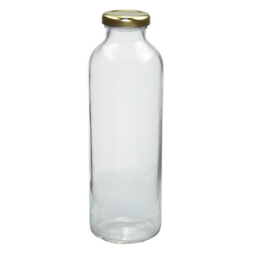
Label: bottles